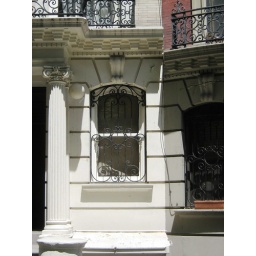
Landmark wood window, bay-window &amp;amp; door replacement of the building at 101 Street &amp;amp; Broadway in New York.